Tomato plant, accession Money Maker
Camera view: horizontal (90 deg, fisheye); turntable rotation: 240 degrees
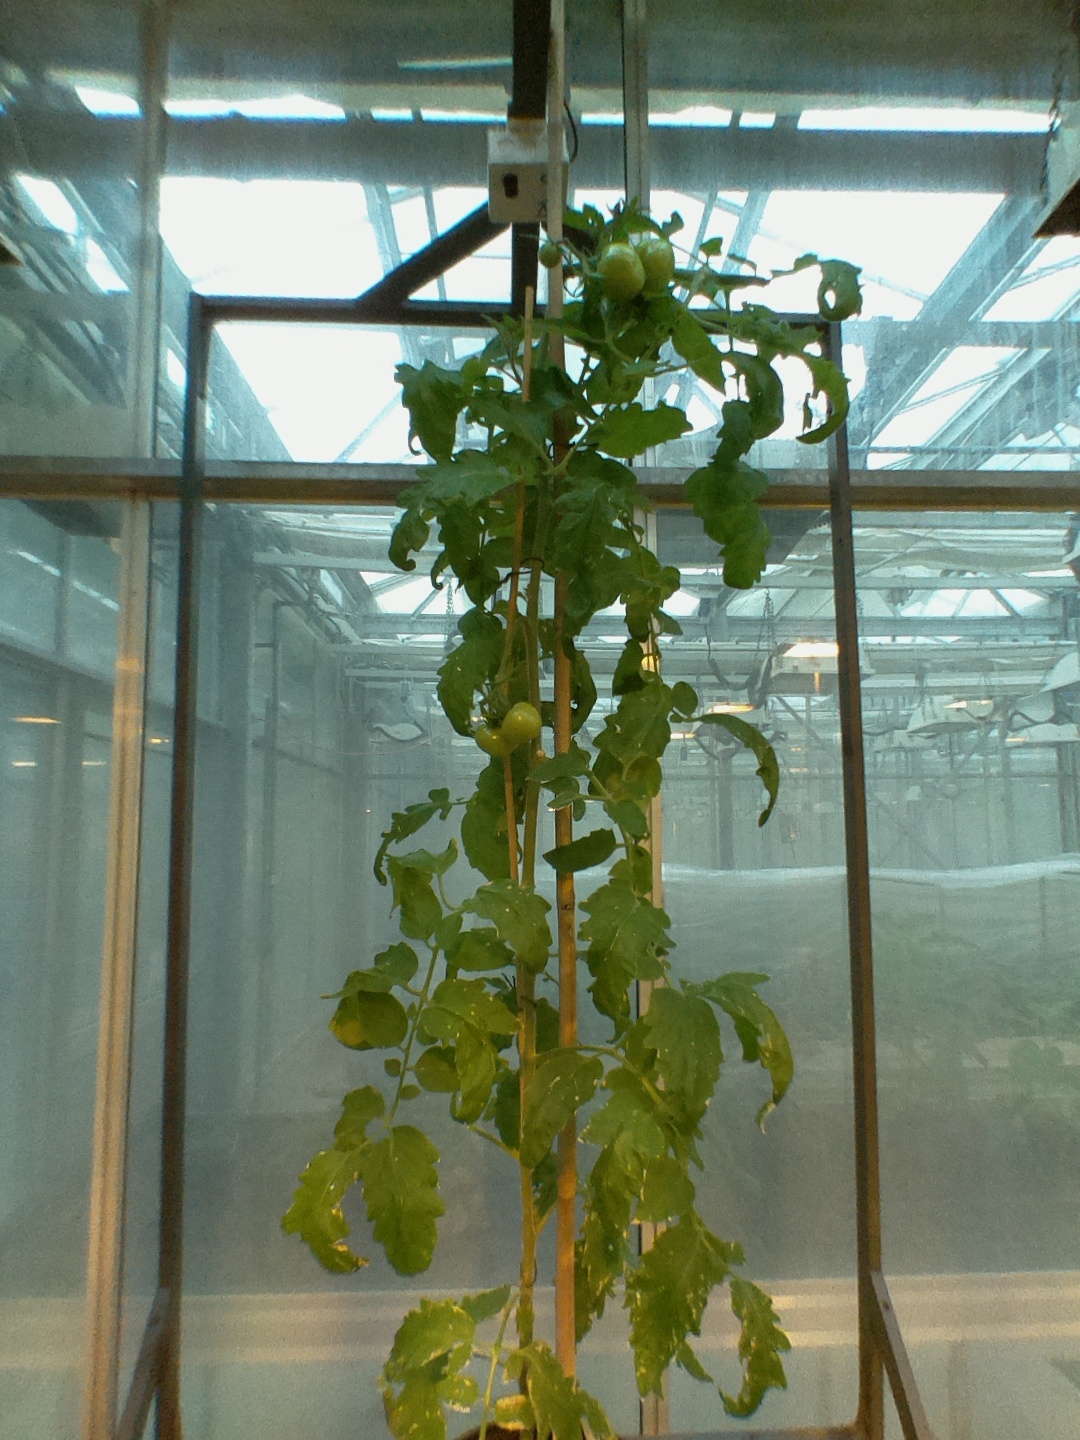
BBCH growth stage 74: 40%-50% of final fruit size